Stavropol Krai

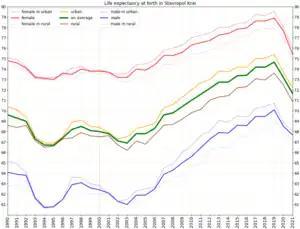
Life expectancy at birth in Stavropol Krai

Stavropol Krai, also known as Stavropolye, is a federal subject (a krai) of Russia. It is geographically located in the North Caucasus region in Southern Russia, and is administratively part of the North Caucasian Federal District. Stavropol Krai has a population of 2,907,593, according to the 2021 Census.